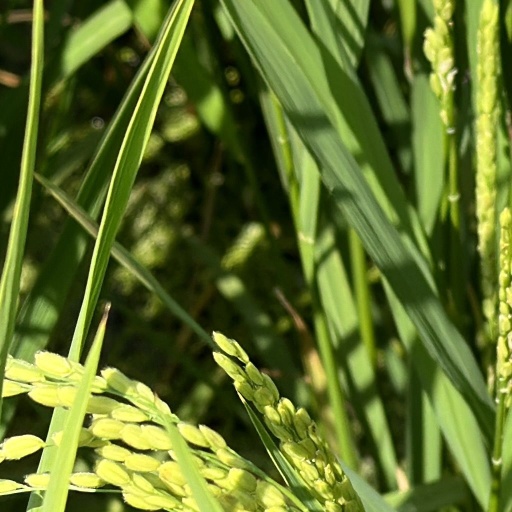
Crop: rice